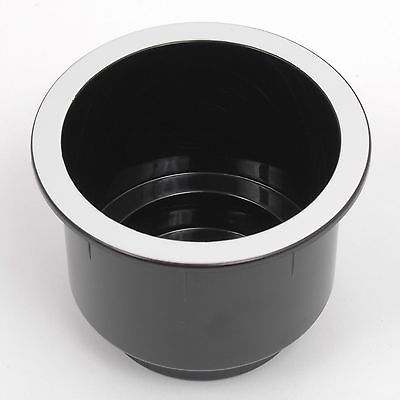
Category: chair